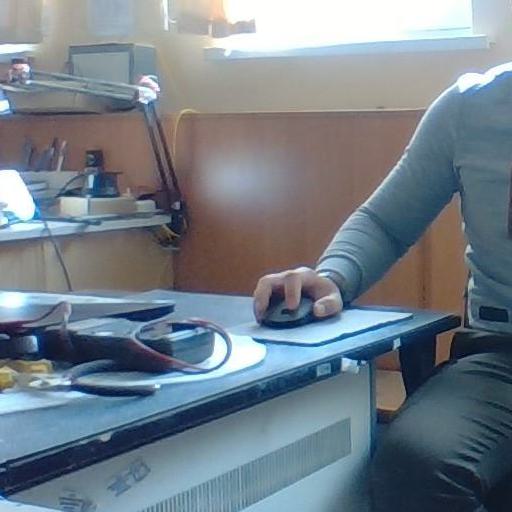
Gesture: no_gesture